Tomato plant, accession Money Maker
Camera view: tilt-top (135 deg); turntable rotation: 150 degrees
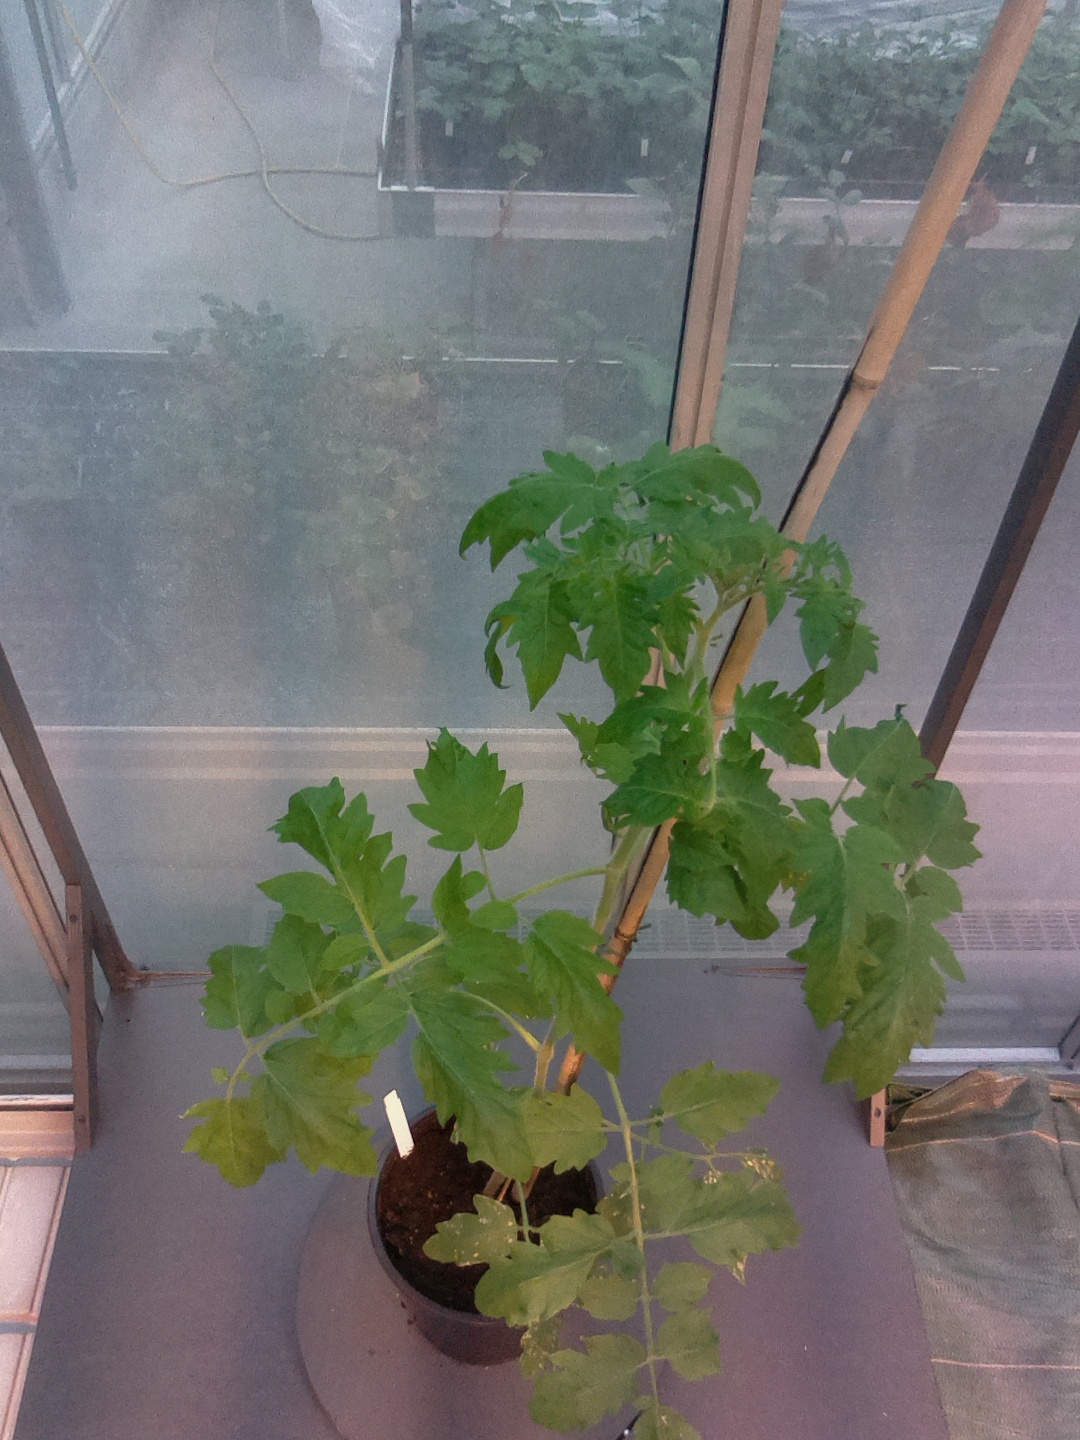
BBCH growth stage 16: 12 of true leaves visible